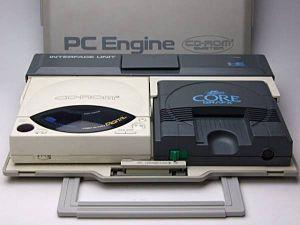
La PC-Engine, connue sous le nom TurboGrafx-16 en Amérique du Nord, est une console de jeux vidéo 8 bits fabriquée par NEC et commercialisée à partir de 1987 au Japon. En dehors de son pays natal et du territoire nord-américain, la gamme de consoles a connu une existence relativement confidentielle, car peu ou pas distribuée.